Brussels Cemetery

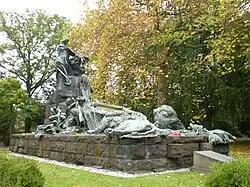
British Waterloo Memorial

The idea of bringing together the remains of British officers that had been killed during the Waterloo Campaign of 1815, was first suggested in 1861. In 1882, the City Council of Brussels approved a suggestion to donate of the cemetery to re-bury British officers whose graves were in Brussels or around the battlefields of Waterloo and Quatre Bras. In 1888, a public subscription was launched by Queen Victoria in the United Kingdom to finance a suitable monument. The resulting sculpture by Jacques de Lalaing is a large edifice of bronze figures on a plinth of rusticated stone blocks. It depicts Britannia with lowered helmet and trident, surrounded by discarded British weapons, uniforms and equipment. Three lions lie at her feet; one is sleeping. Attached to the sides of the plinth are circular shields bearing the names of the regiments that fought in the campaign. Amongst the inscriptions is ("I remember the country of the dead"). The monument was unveiled by the Duke of Cambridge on 26 August 1890.